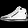
Label: Sneaker